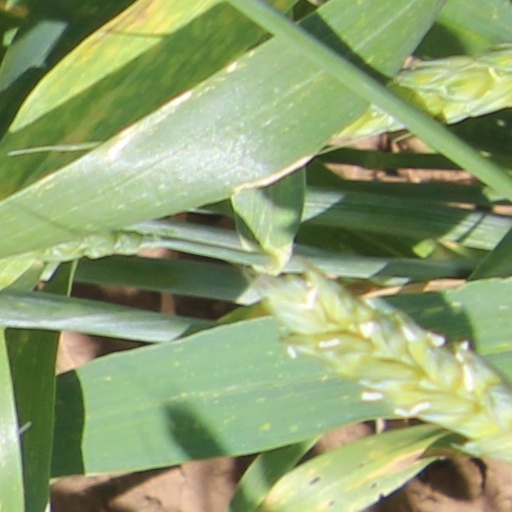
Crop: wheat